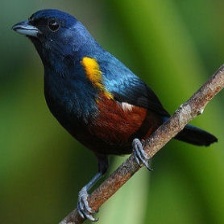
Species: CHESTNET BELLIED EUPHONIA
Scientific name: EUPHONIA PECTORALIS